Sieradz

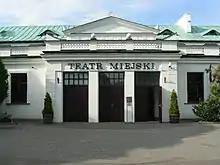
City Theatre

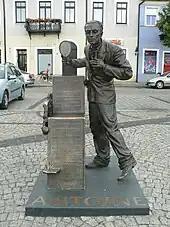
Antoine de Paris monument

The "Rynek" (town square) filled with historic architecture makes a perfect tourism place with local shops selling various products of good quality and brands. Chief cultural institutions include the City Theatre and Regional Museum with archaeological, historical, ethnographic and art collections, with two additional branches: the Sieradz Ethnographic Park and Walewski Museum in Tubądzin. The medieval churches in Sieradz carry historical significance and are well restored with preserved Baroque interior and art by 19th-century painter Wojciech Gerson. There are several memorials to victims of German occupation in World War II, and three preserved war bunkers.